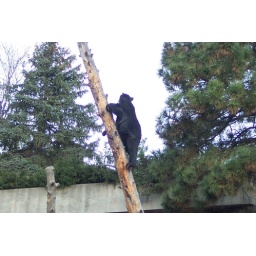
A bear scales a tree in its pen a good 25 feet in the air.